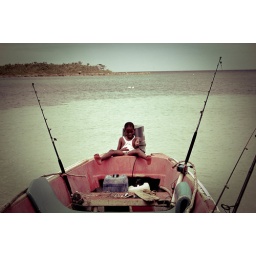
Luna's son chillin' in his father boat between places.